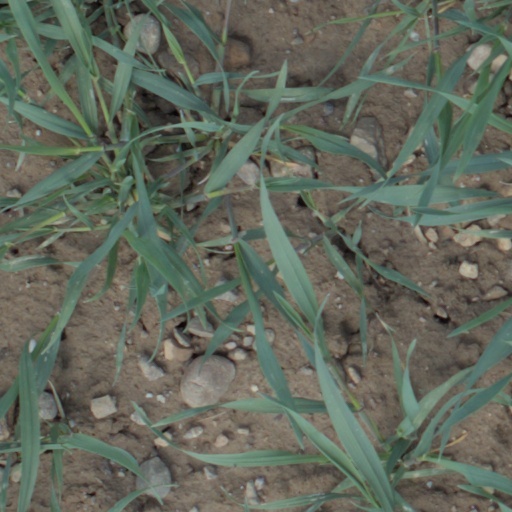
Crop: wheat